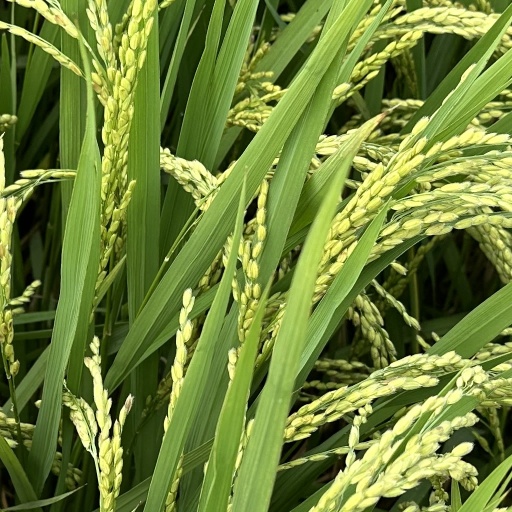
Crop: rice